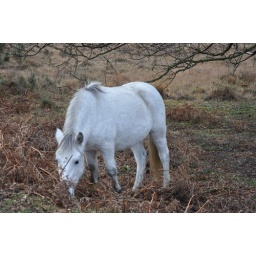
Wild horse in the new forest